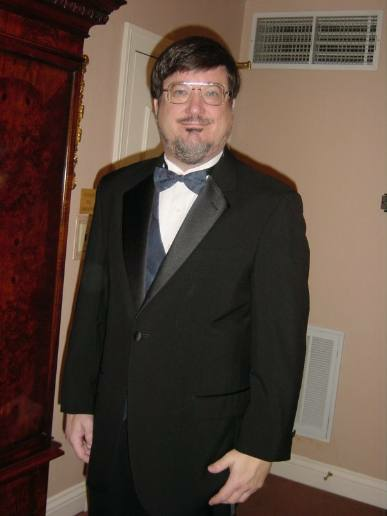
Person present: No